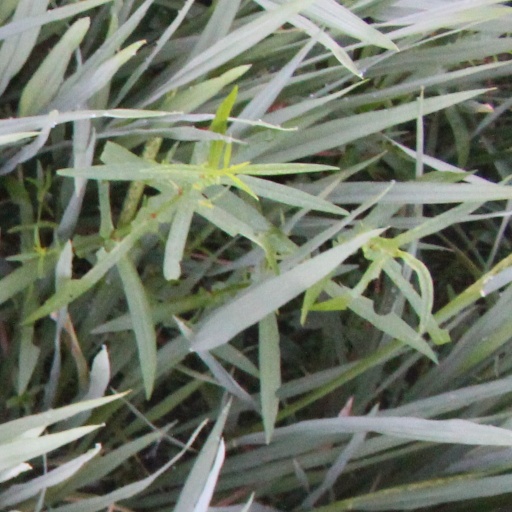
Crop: rice